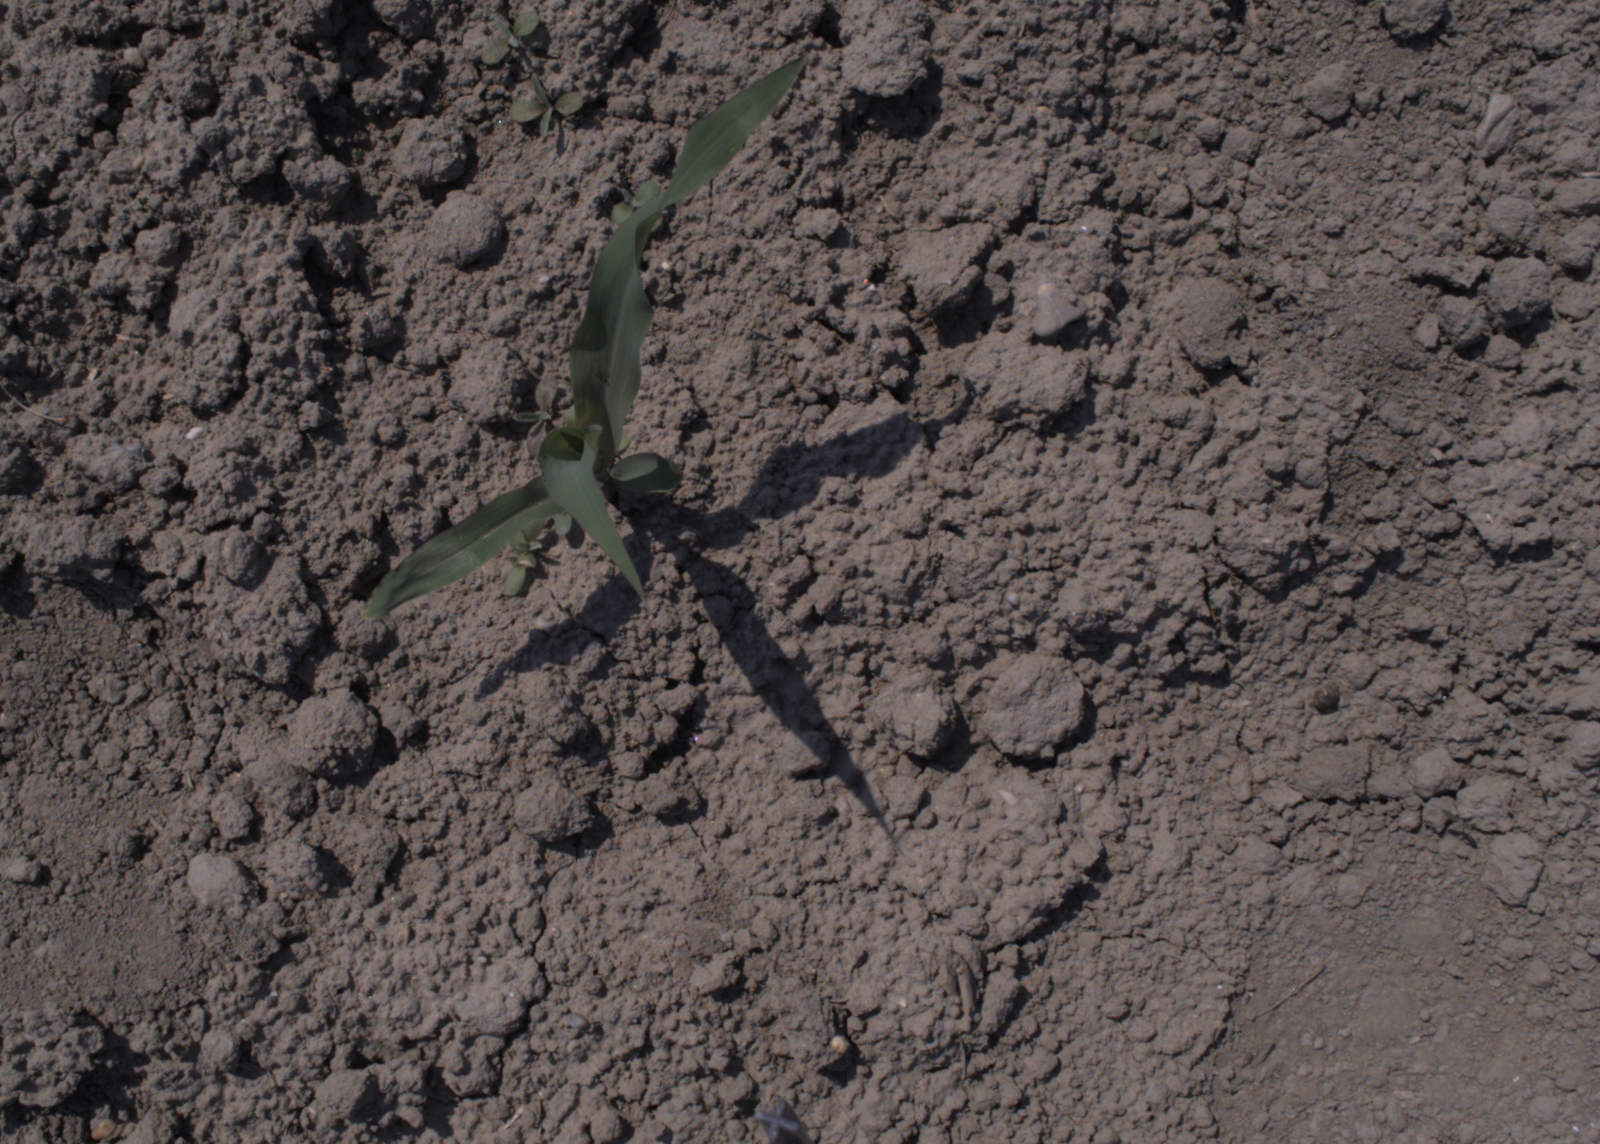
Capture date: 10.08.2020 12:15:27
Weather: sunny
Wind: light
Seeding date: 21.07.2020
Plant canopy height (mm): 930